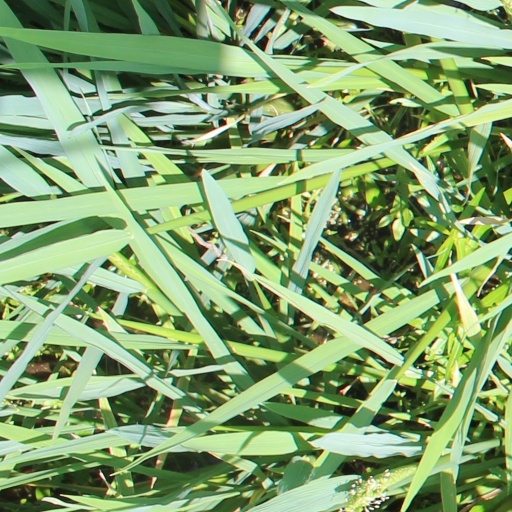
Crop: rice